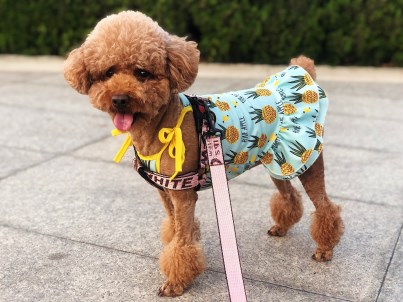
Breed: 7449-n000128-teddy